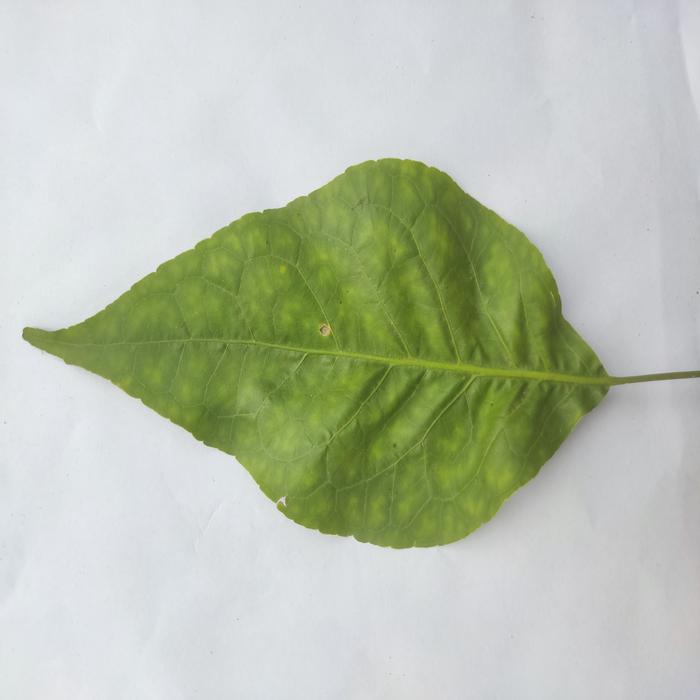
Crop: Aegle Marmelos
Leaf condition: Leaf_Spot